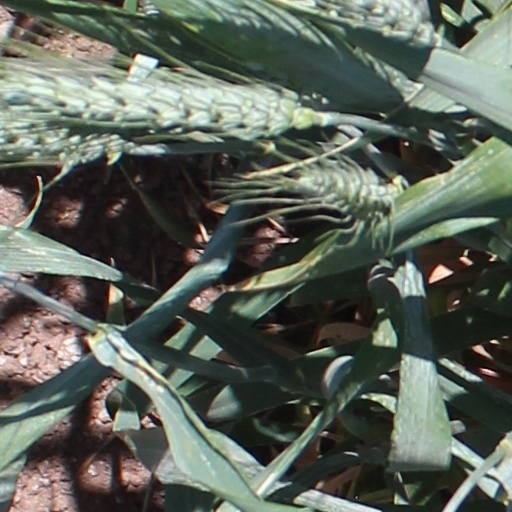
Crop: wheat